The Cowboy Way (film)

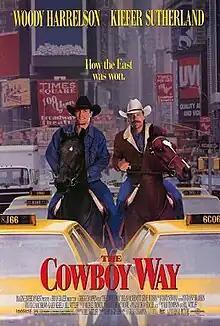
Theatrical release poster

The Cowboy Way is a 1994 American action comedy western film directed by Gregg Champion and starring Woody Harrelson and Kiefer Sutherland.